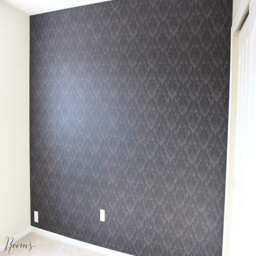
got wallpaper ? learn how to remove wallpaper the easy way at refined rooms